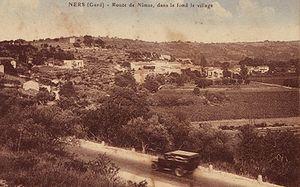
Ners est une commune française d'environ 700 habitants située au cœur du département du Gard et dans l'Est de la région Occitanie.